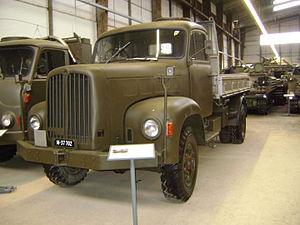
Les équipements de l'Armée suisse, rassemblent différentes sortes de véhicules, des chars de combat, des véhicules de transport de troupe ainsi que des hélicoptères de transport et des avions de combat en service dans les Forces terrestres ou les Forces aériennes.
Berna était une entreprise suisse basée à Olten qui fabriquait des voitures, des camions, des autobus et des trolleybus. L'entreprise poursuit désormais son activité à Olten sous le nom de Ionbond, filiale du groupe japonais IHI.
Saurer AG est une entreprise suisse fabriquant des machines textiles, auparavant aussi constructeur de camions et autobus.